Piast Cieszyn

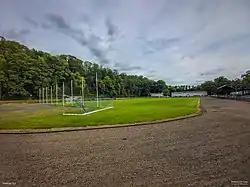
Municipal Stadium in Cieszyn

Piast Cieszyn was a Polish sports club, founded in 1909 in Cieszyn. In the past, the club was known as Stal Cieszyn. Piast matches were played at the Municipal Stadium at ul. Jana Łyska 21 in Cieszyn.